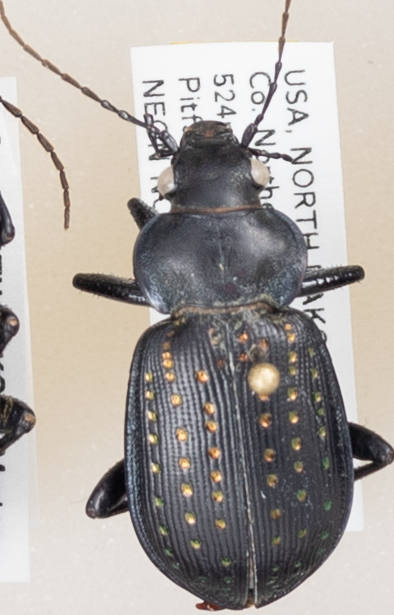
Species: Calosoma calidum
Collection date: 2019-07-09
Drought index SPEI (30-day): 0.17
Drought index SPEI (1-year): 1.28
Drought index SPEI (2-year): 1.13